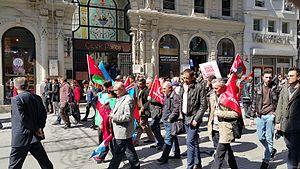
La négation du génocide arménien est la contestation ou la remise en cause de la réalité historique du génocide commis par l'Empire ottoman d'avril 1915 à juillet 1916 contre le peuple arménien ou de la nature génocidaire des massacres commis durant cette période.